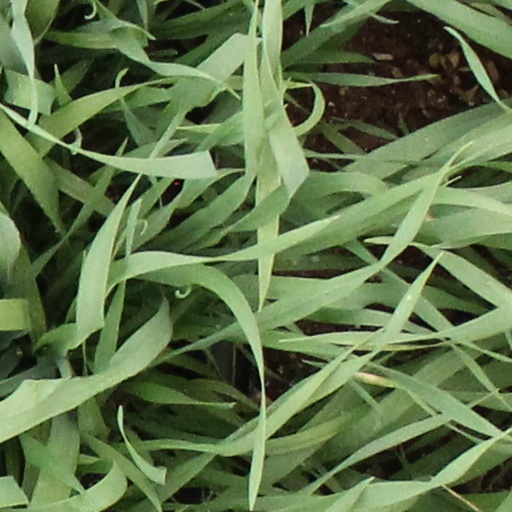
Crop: wheat